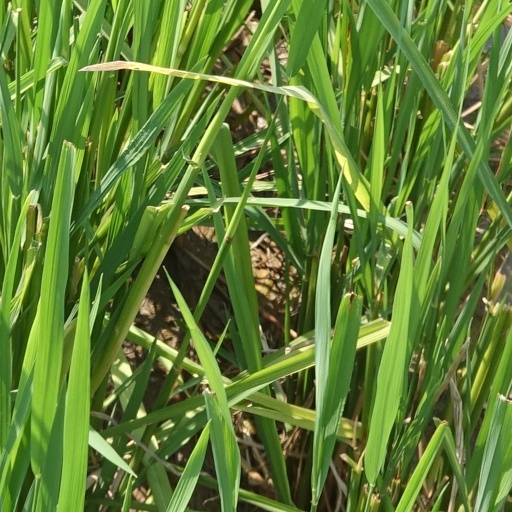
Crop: rice